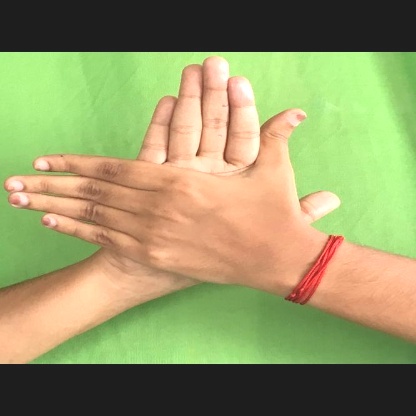
Mudra: Chakra